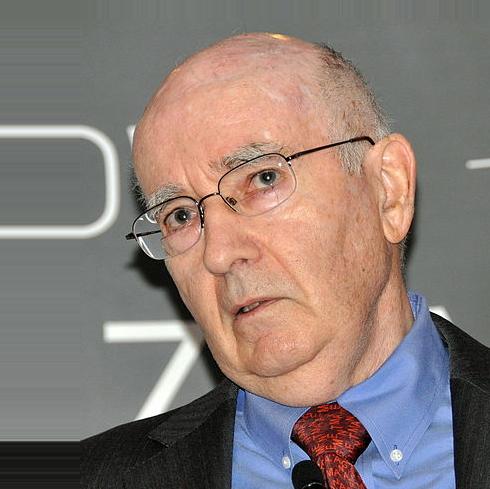
Age: 77